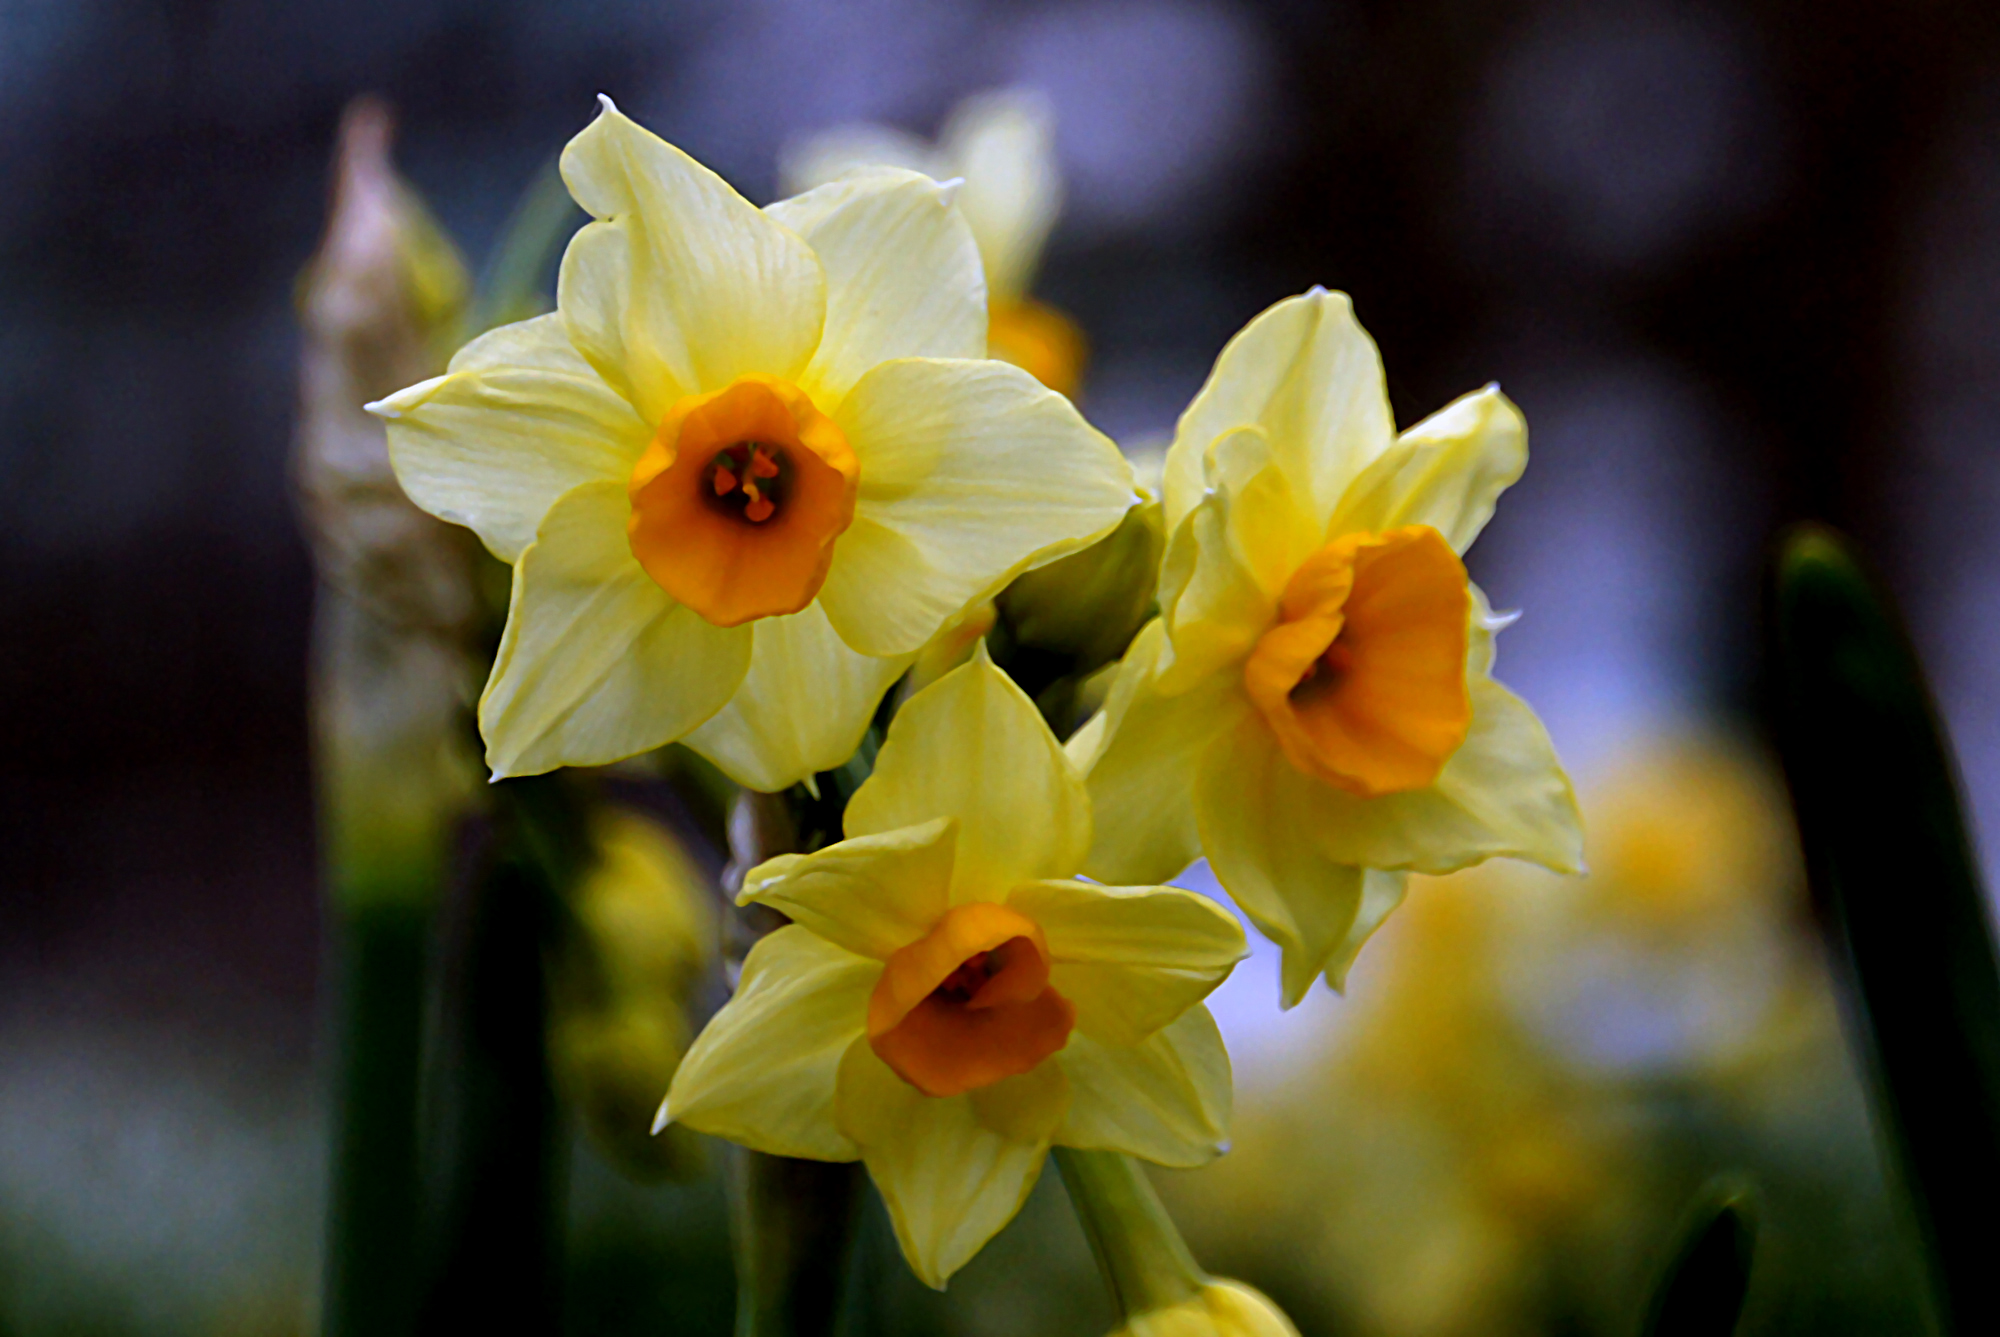
plant, flower, petal, botany, yellow, flora, close up, yellowflowers, eye, bulbs, daffodils, narcissus, sonydslra580, springflowers, tamron18270mmpzd, amaryllidoideae, macro photography, flowering plant, plant stem, land plant